Gary Cooper

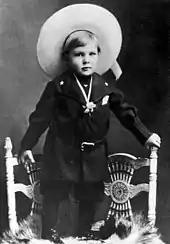
Cooper dressed as a cowboy, 1903

Frank James Cooper was born in Helena, Montana, on May 7, 1901, the younger of two sons of English immigrant parents Alice (née Brazier; 1873–1967) and Charles Henry Cooper (1865–1946). His brother, Arthur, was six years his senior. Cooper's father came from Houghton Regis, Bedfordshire, England and became a prominent lawyer, rancher, and Montana Supreme Court justice. His mother hailed from Gillingham, Kent, England, and married Charles in Montana. In 1906, Charles purchased the Seven-Bar-Nine cattle ranch, about north of Helena, near Craig. Cooper and Arthur spent their summers at the ranch and learned to ride horses, hunt and fish. Cooper attended Central Grade School in Helena.